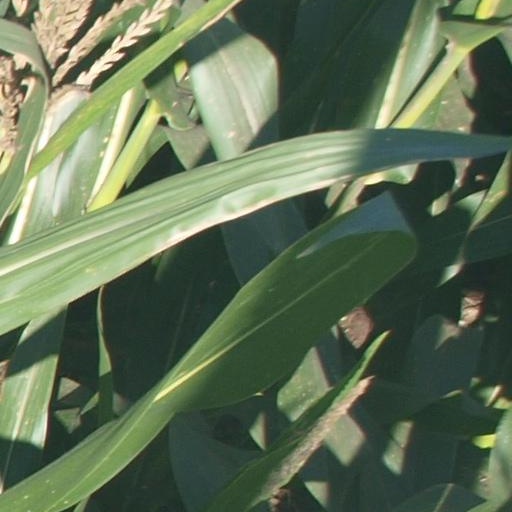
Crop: maize; corn